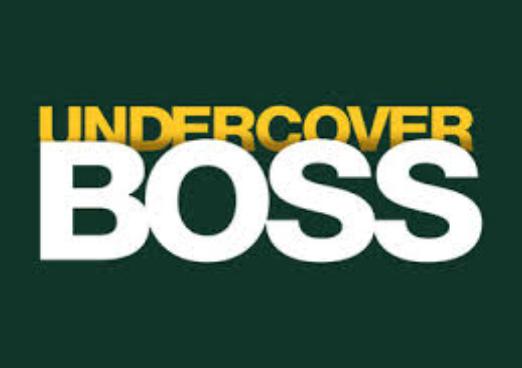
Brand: BOSS
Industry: Others